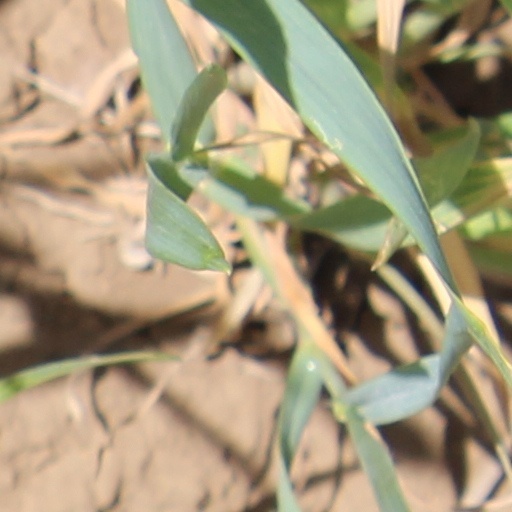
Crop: wheat